2023 Georgetown Hoyas football team

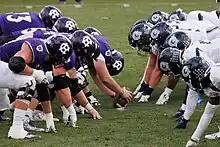
November 18: The Hoyas lost to the Holy Cross Crusaders, 10–31

The 2023 Georgetown Hoyas football team represented Georgetown University as a member of the Patriot League during the 2023 NCAA Division I FCS football season. Led by ninth-year head coach Rob Sgarlata, the Hoyas played home games at Cooper Field in Washington, D.C.